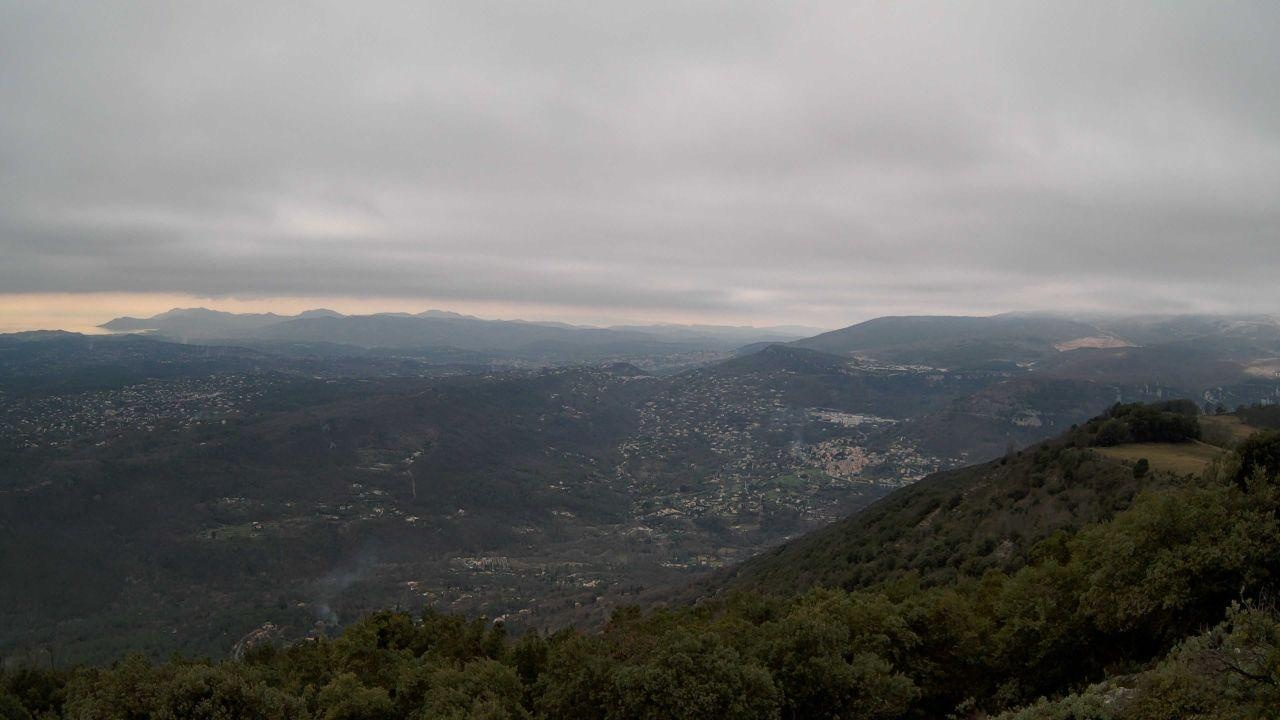
Fire: no
Smoke: yes